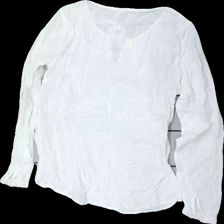
View: back
Type: Blouse
Category: Ladies
Brand: Soya/Soyaconcept
Colors: White
Material: 100% viscose
Cut: Regular
Size: L
Season: All
Stains: Major
Damage: fläckar
Damage location: top right
Damage 2: fläckar
Damage 2 location: bottom right
Price range: <50
Recommended usage: Export
Description: vit blus med stora fläckar fram och bak